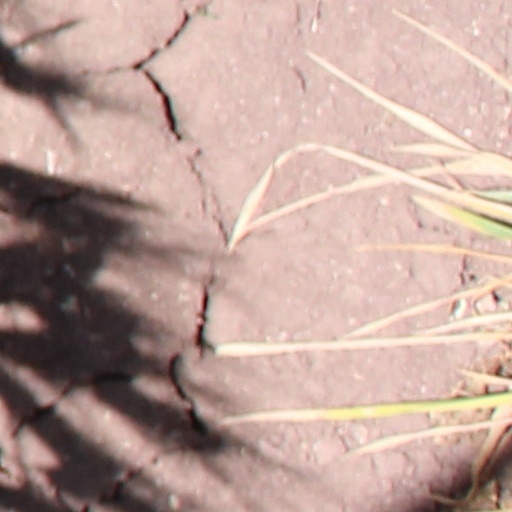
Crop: wheat